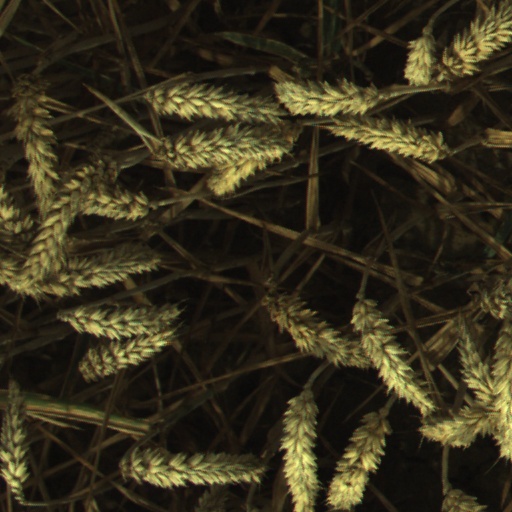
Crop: wheat